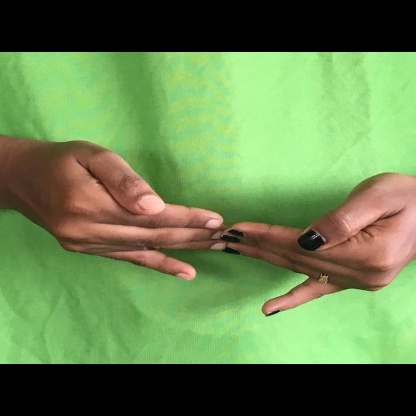
Mudra: Khatva